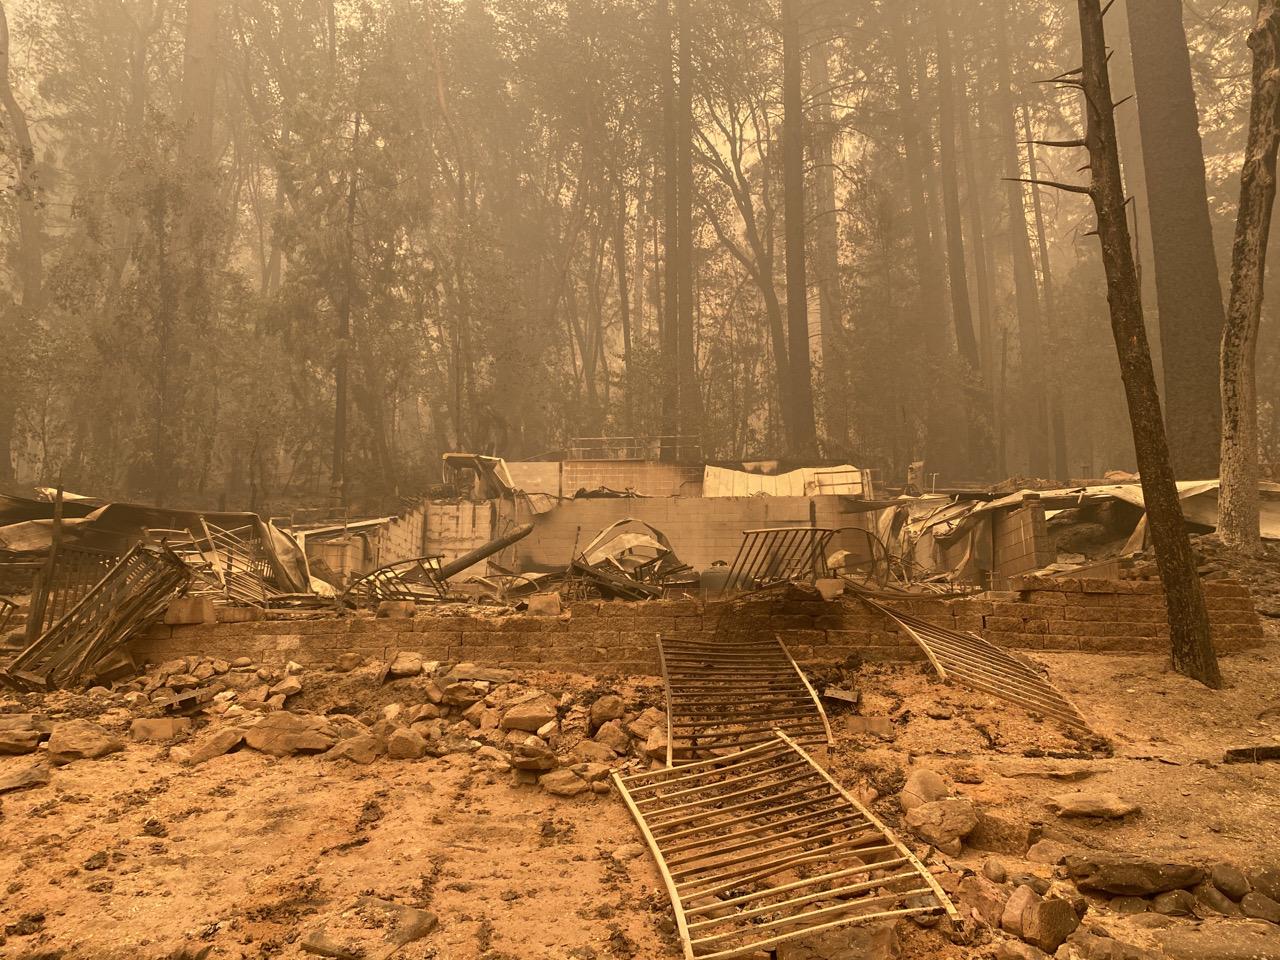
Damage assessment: destroyed